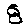
Label: 8